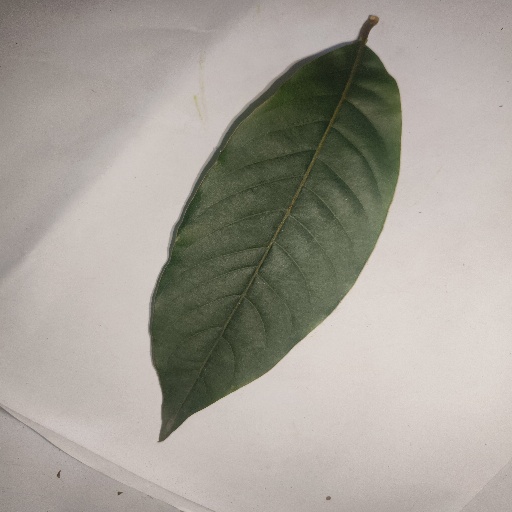
Species: HariTaki
Leaf condition: Healthy Leaf